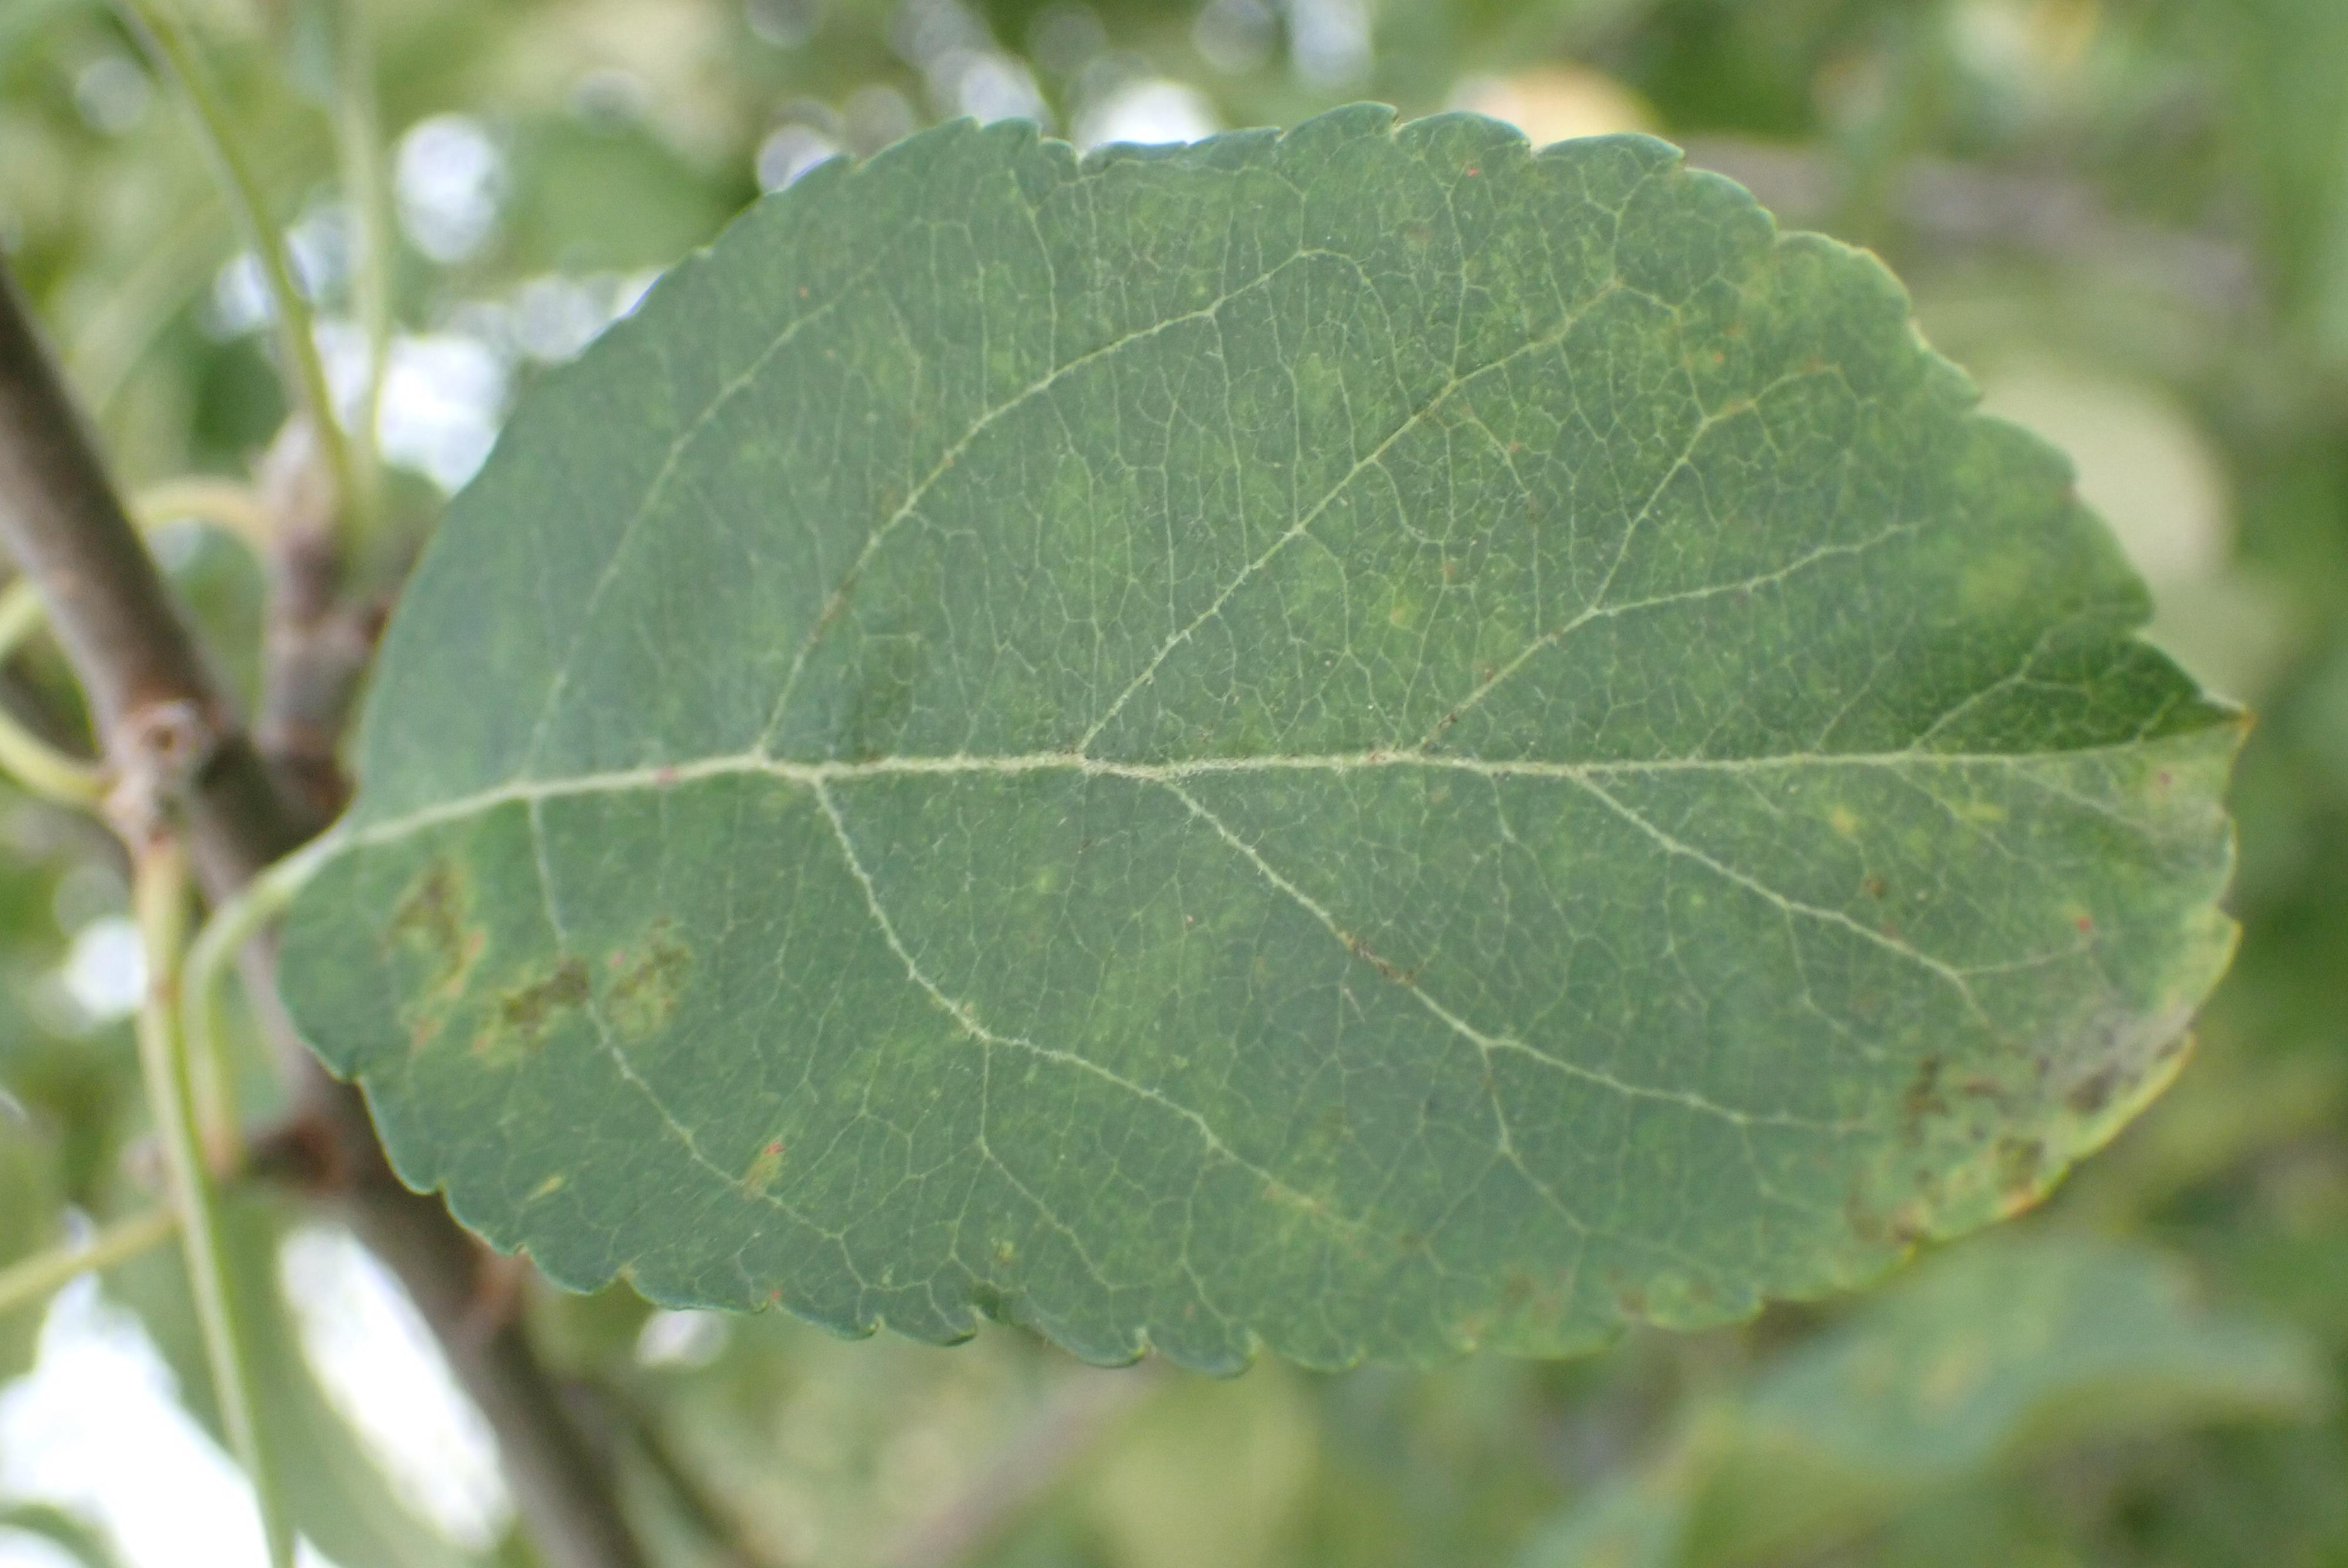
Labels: scab